Tuhat Laulujen Vuotta

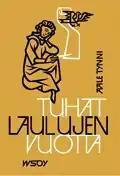
Book cover

Tuhat Laulujen Vuotta is a 1957 poetry collection by Finnish poet and translator Aale Tynni.